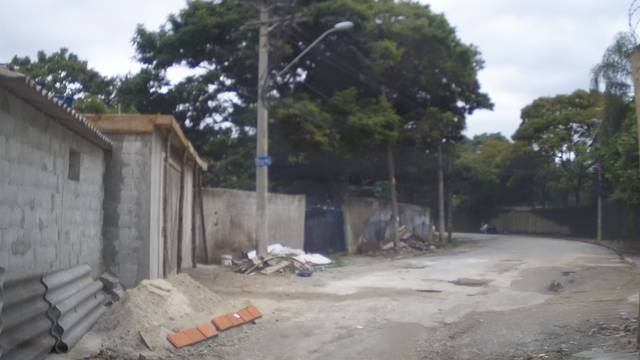
Region: Brazil
Coordinates: -23.443, -46.501